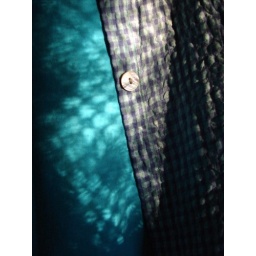
At sunset when the sun is very low and shining in the window in our small summmer house I see the beauty.